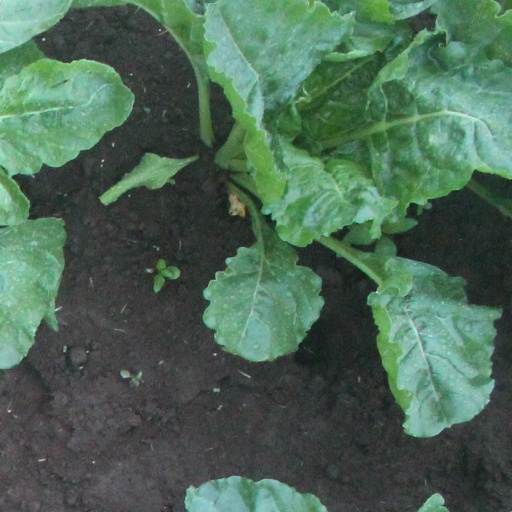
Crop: sugar beet